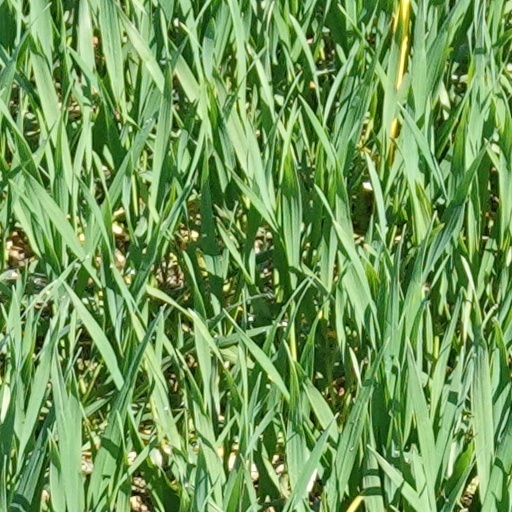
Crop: wheat